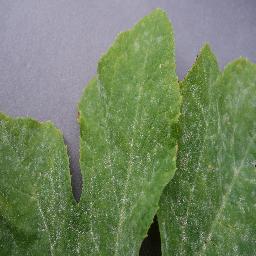
Label: Squash___Powdery_mildew